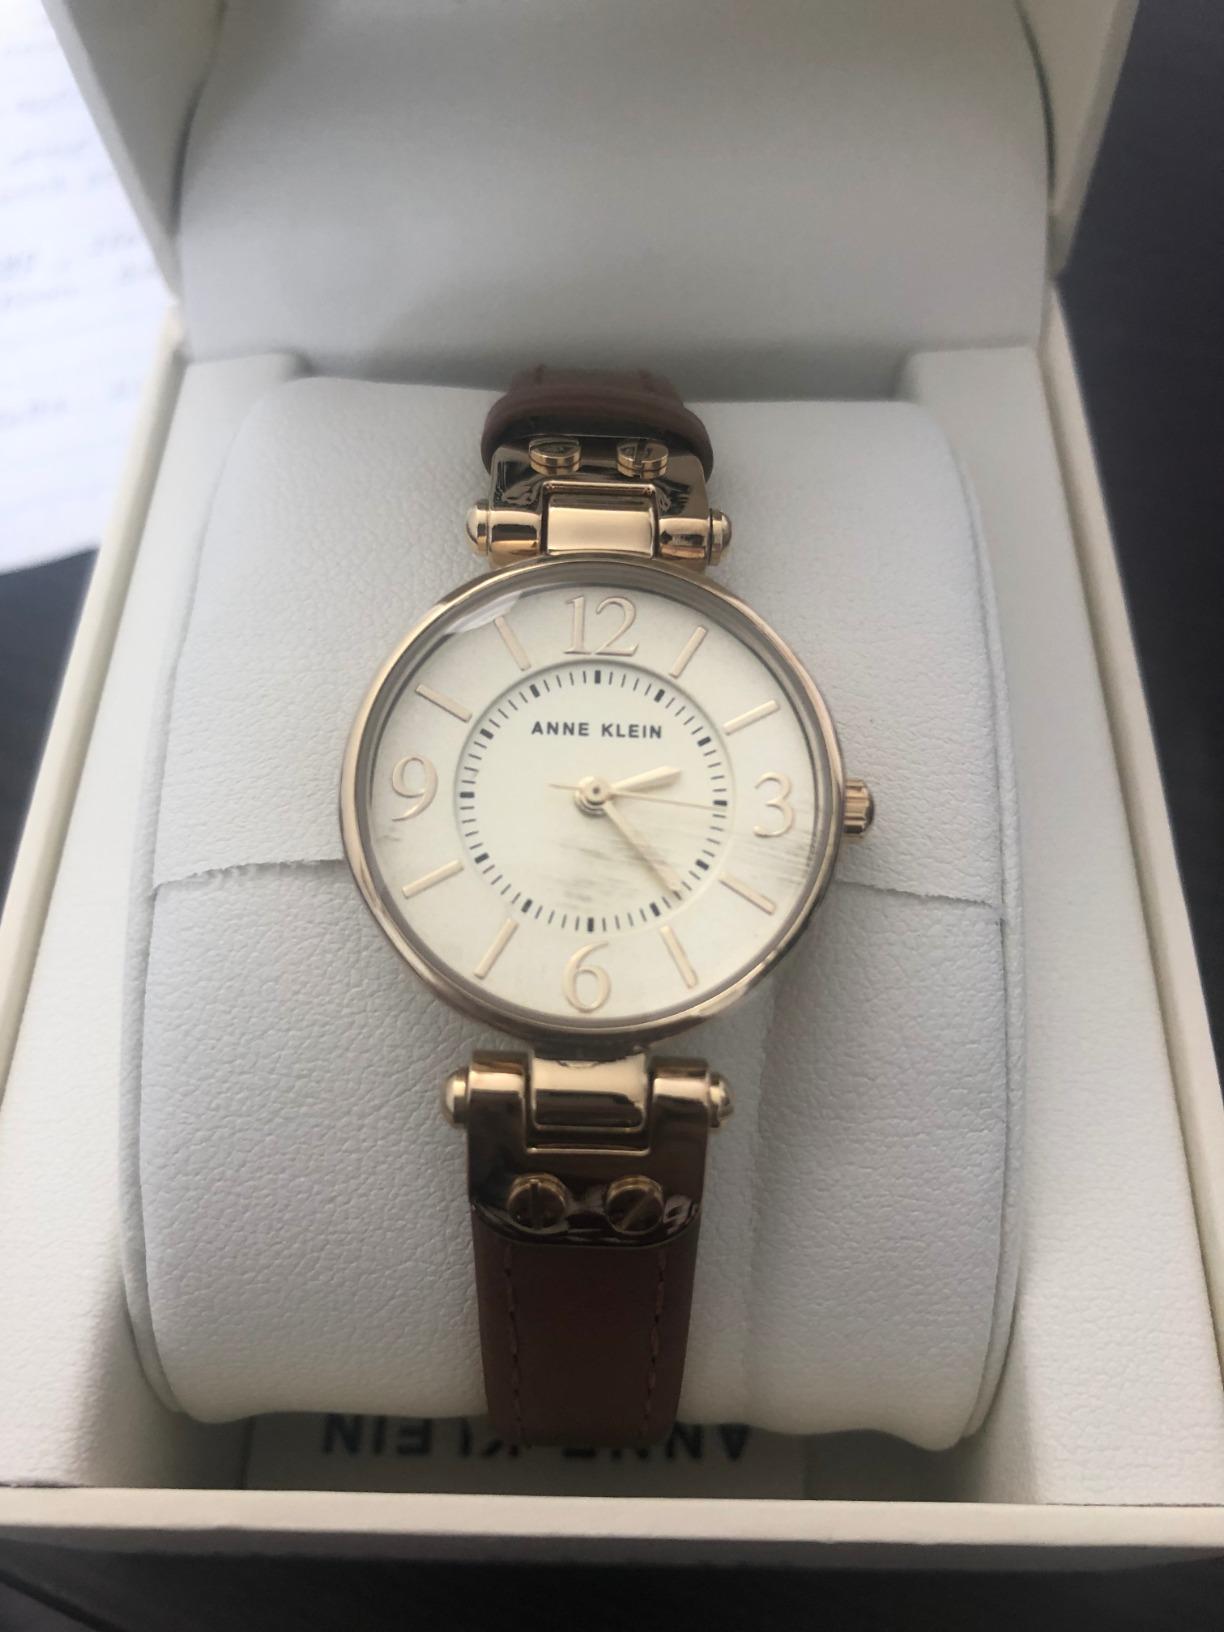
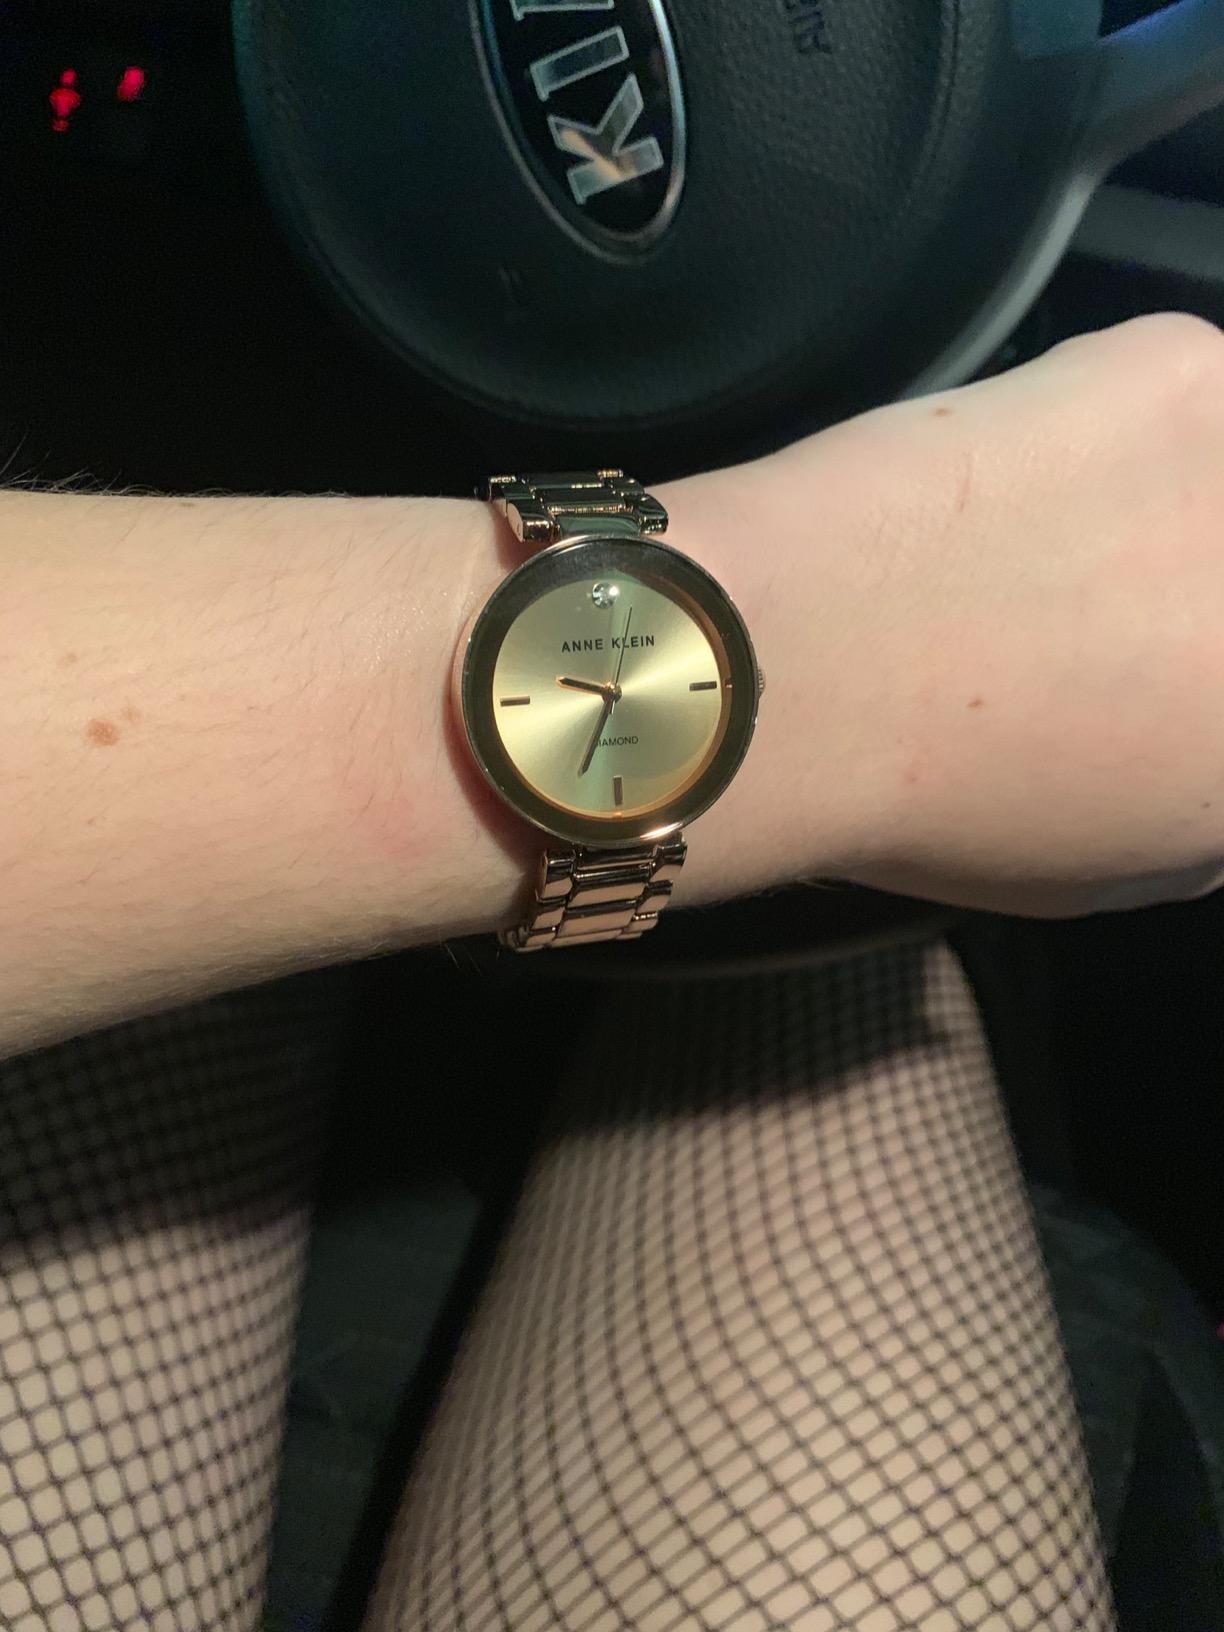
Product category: accessories_watch
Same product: no